Sheng Shicai

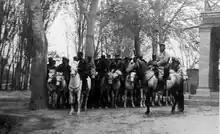
Abdul Niyaz with his soldiers in Kashgar during the rebellion

In Afghanistan, Muhammad Amin Bughra, the exiled leader of the East Turkestan Republic, approached the Japanese ambassador in 1935 proposing the establishment of the ETR under Japanese patronage and proposed Mahmut Muhiti as the leader of the newly established puppet state. The plan was later aborted when Mahmud in fear for his life fled from Kashgar to British India in April 1937.